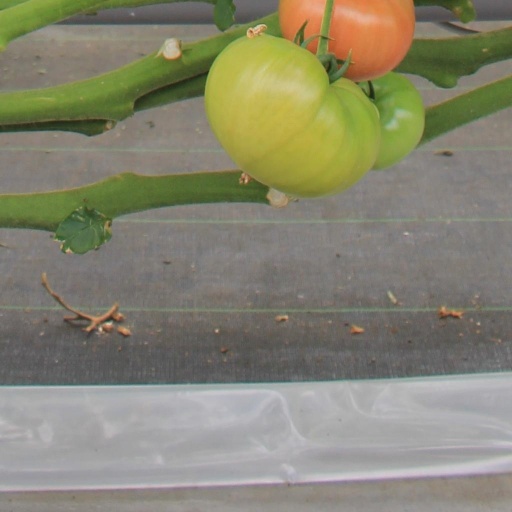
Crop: tomato